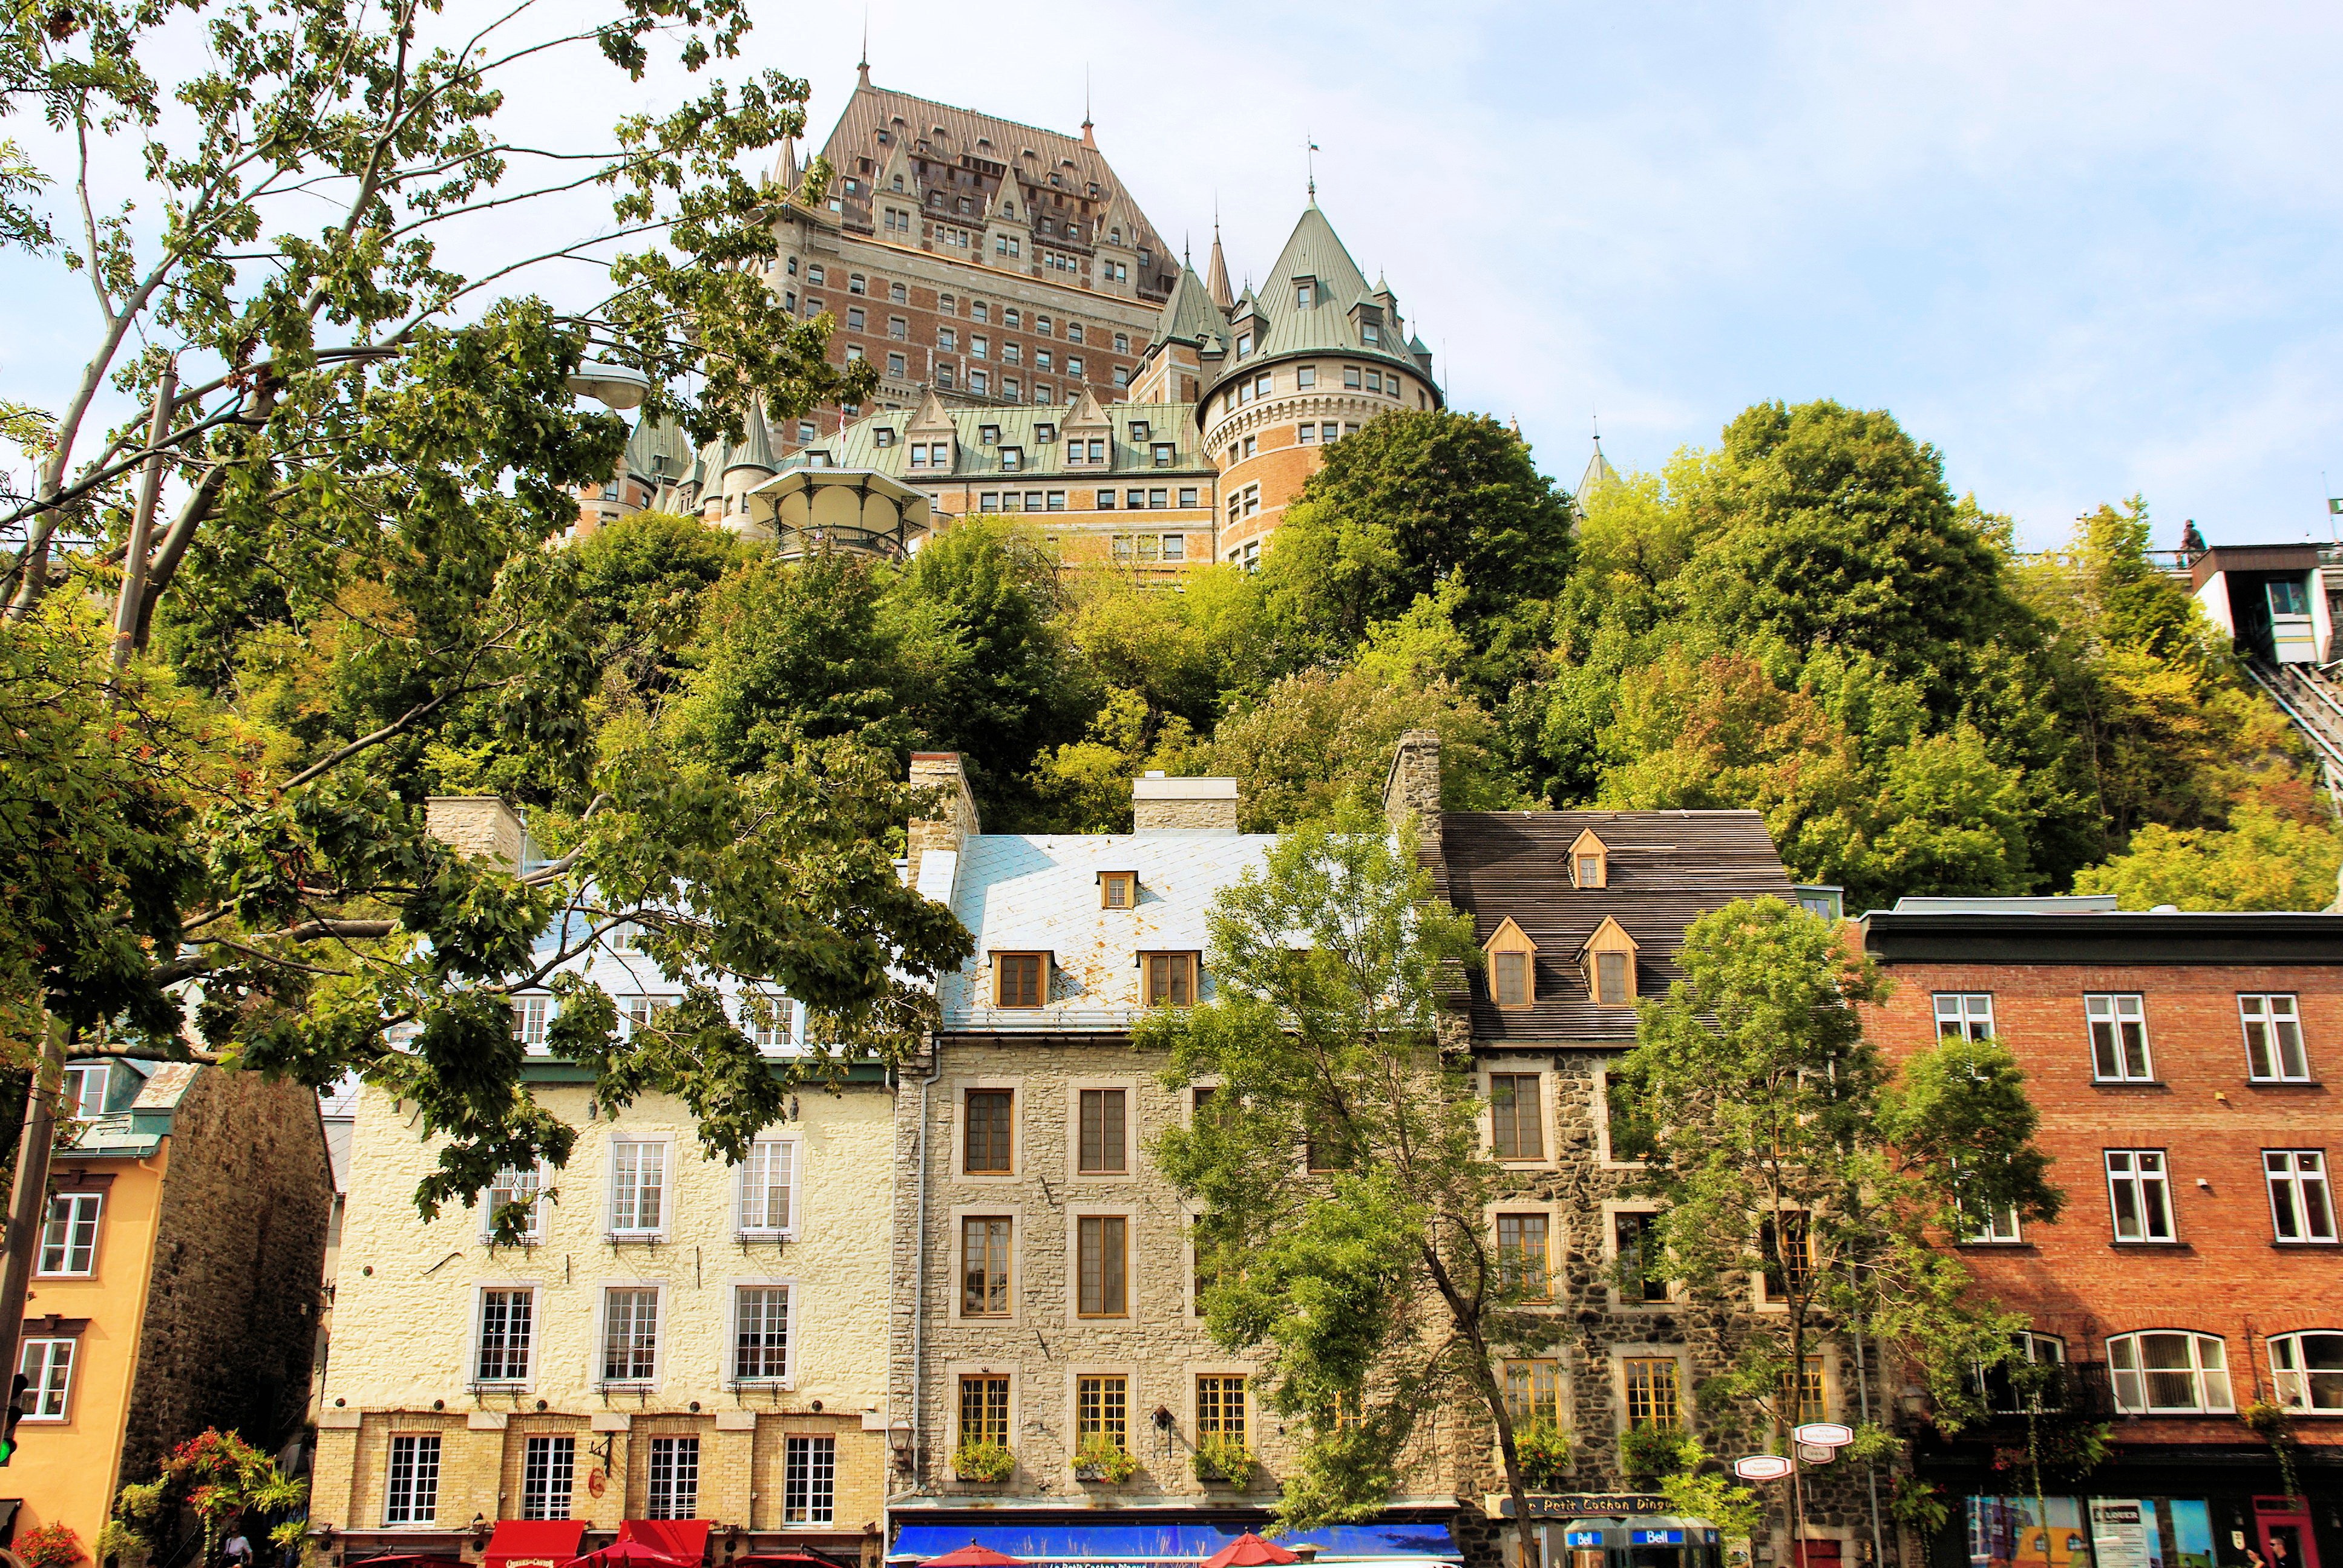
mansion, town, building, chateau, palace, city, cityscape, downtown, plaza, castle, landmark, facade, tourism, waterway, frontenac, canada, town square, estate, quebec, neighbourhood, tours, stately home, old quebec, human settlement